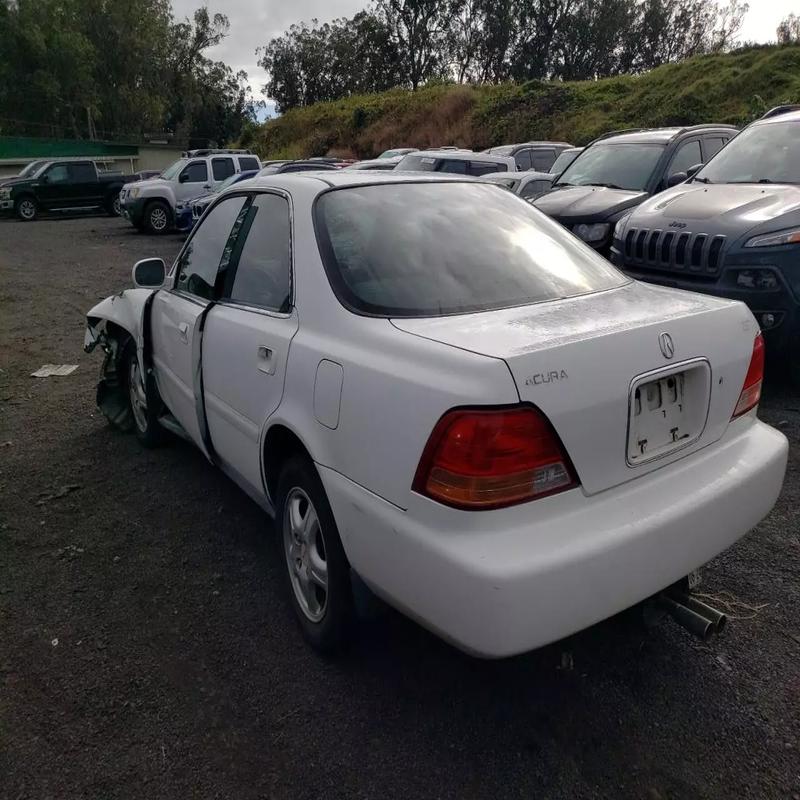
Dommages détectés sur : aile avant gauche, porte avant gauche, porte arrière gauche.
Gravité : majeur